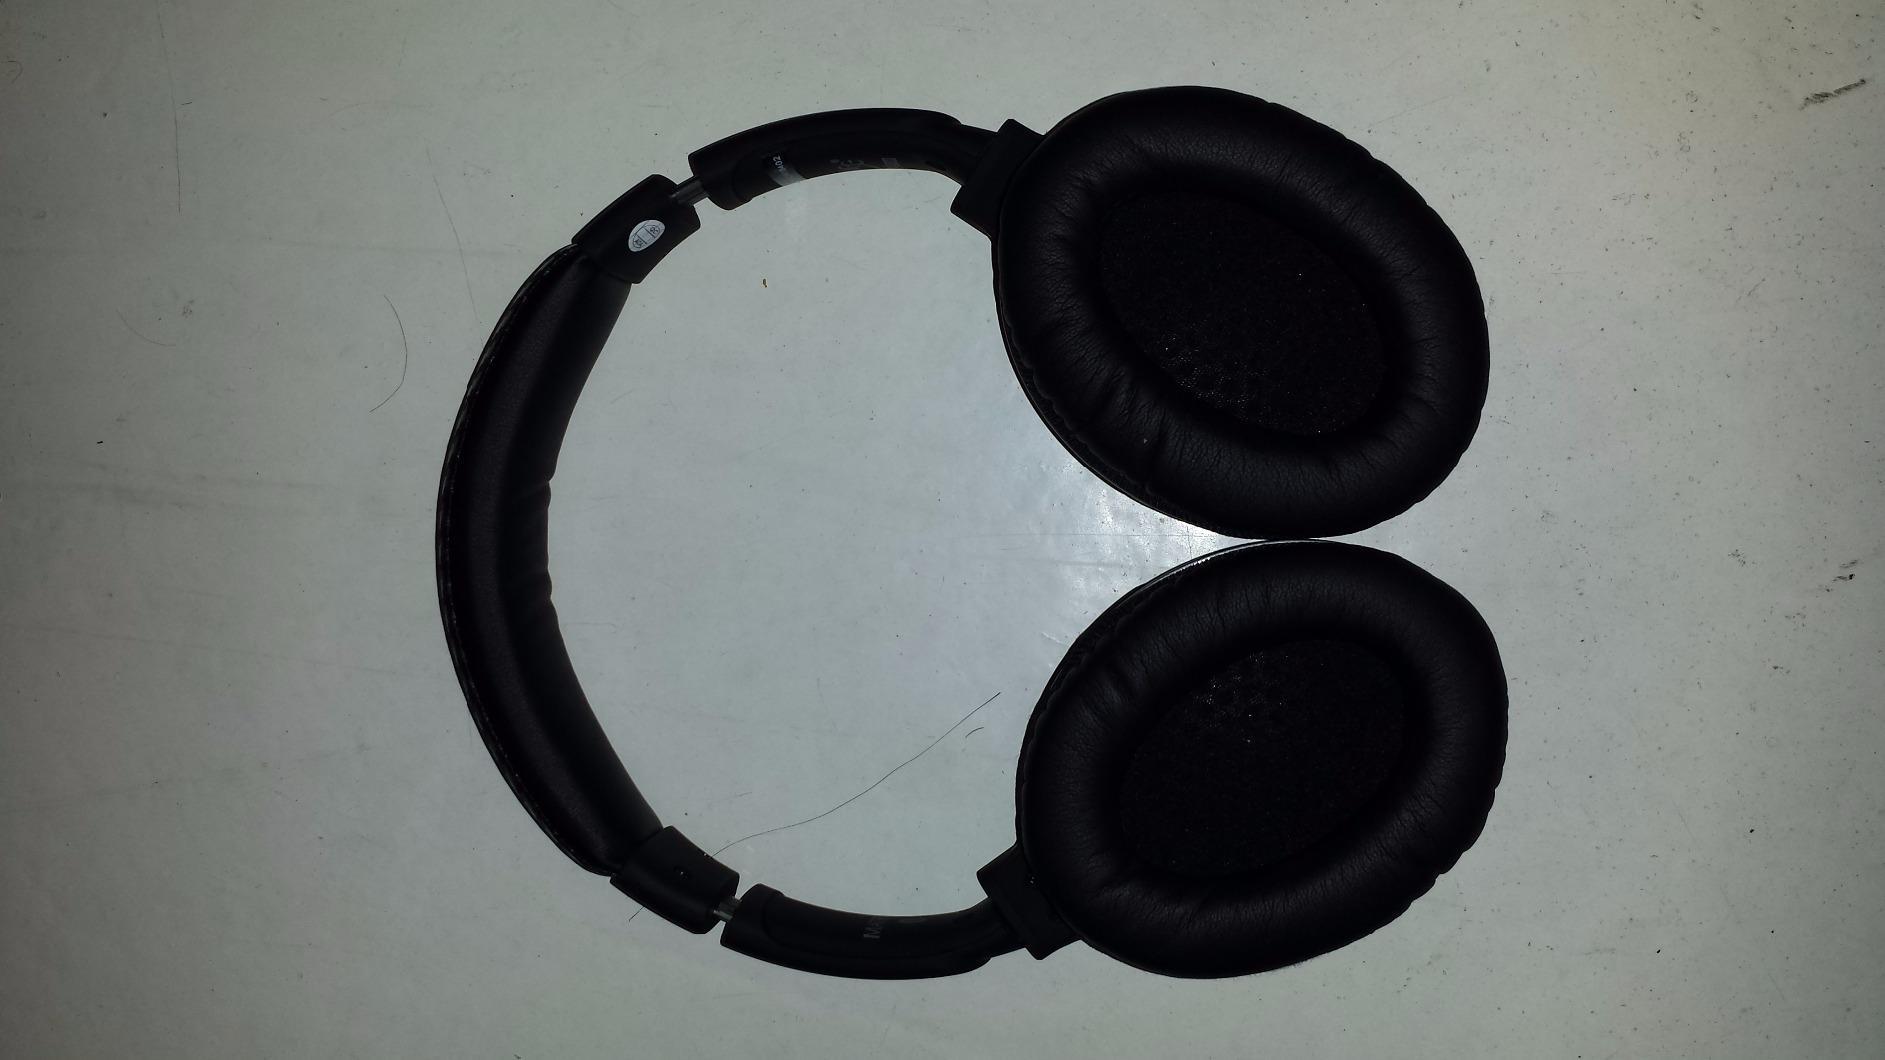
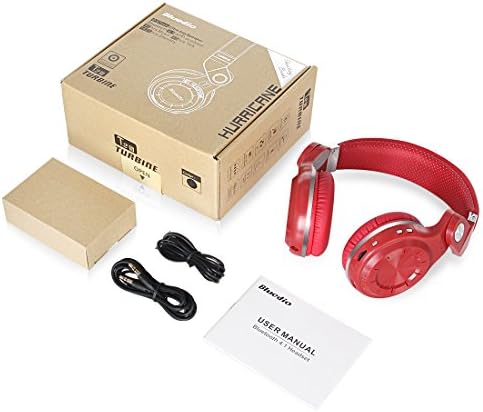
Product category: headphones
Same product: no